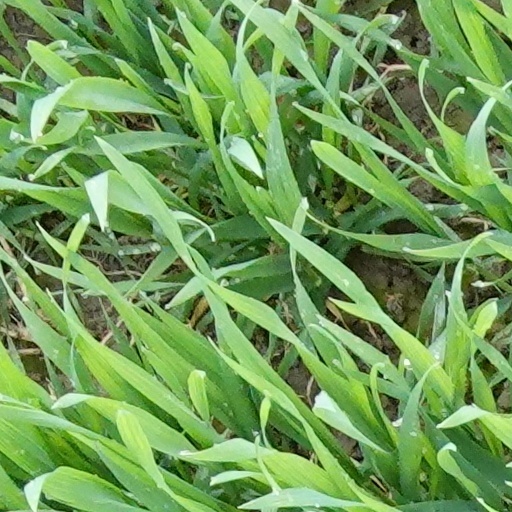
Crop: wheat